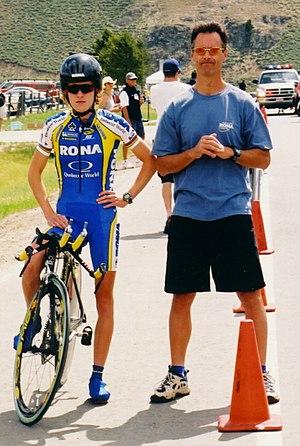
Geneviève Jeanson, née le 29 août 1981 à Lachine, est une cycliste québécoise de la fin des années 1990 et début 2000.